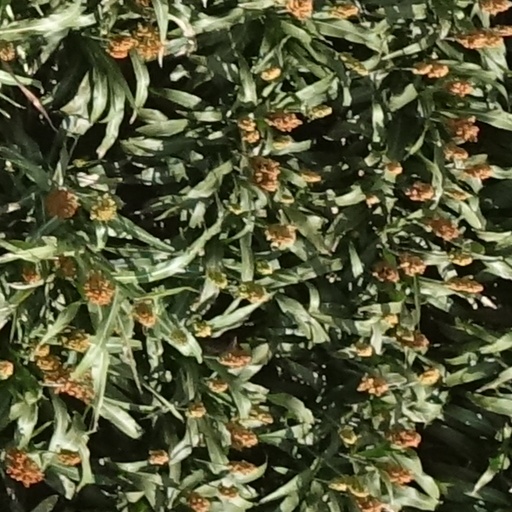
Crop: sorghum